Airport

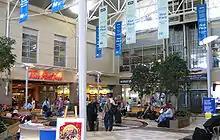
Food court and shops, Halifax Stanfield International Airport, Canada

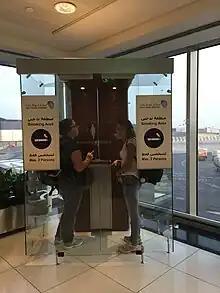
Smoking area inside Abu Dhabi airport.

The area where the aircraft parks to load passengers and baggage is known as an "apron" or "ramp" (or incorrectly, "the tarmac").